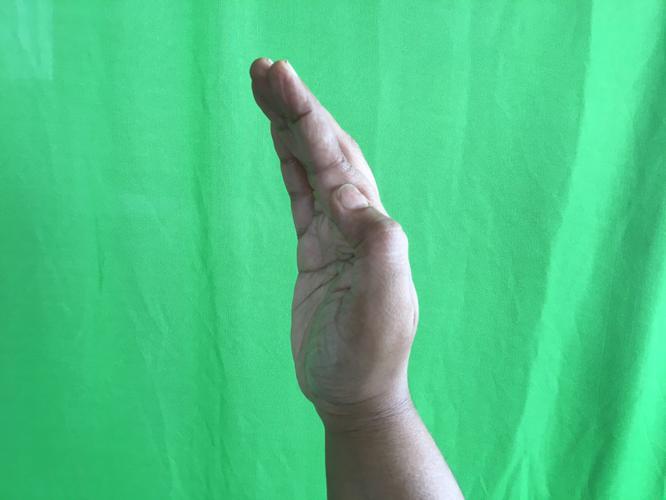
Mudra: Sarpasirsha
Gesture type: single_hand